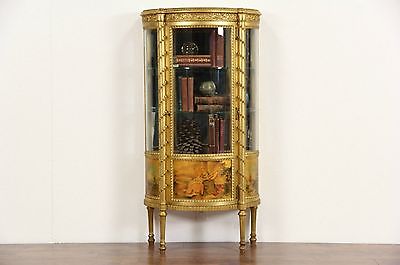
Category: cabinet